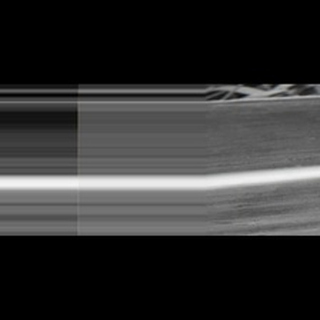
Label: healthy_sugarcane